Women's basketball

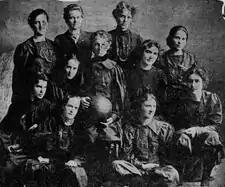
University of California-Berkeley women's basketball team, photographed in 1899

Women's basketball began in the fall of 1892 at Smith College. Senda Berenson, recently hired as a young "physical culture" director at Smith, taught basketball to her students, hoping the activity would improve their physical health. While for men, basketball was designed as an indoor addition to existing team sports such as baseball and football, basketball became the first women's team sport, followed shortly after by hockey, rowing, and volleyball. Basketball's early adherents were affiliated with YMCAs and colleges throughout the United States, and the game quickly spread throughout the country.